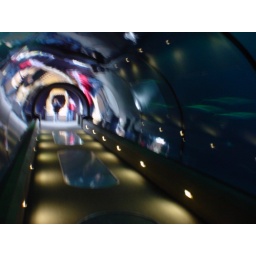
A circular tunnel like some other aquariums have, but with windows in the floor too.